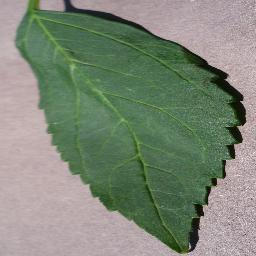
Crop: cherry
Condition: (including_sour)_healthy